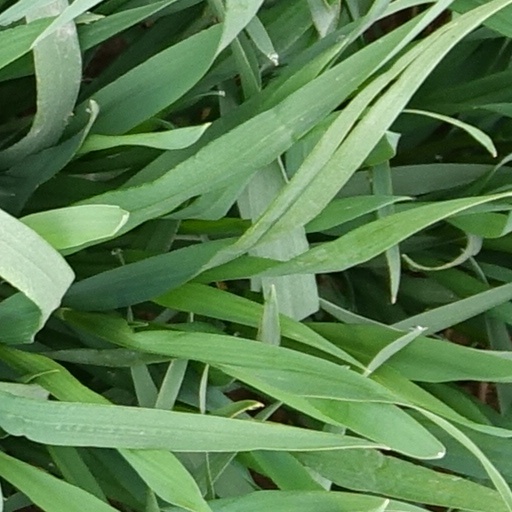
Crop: wheat